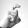
ASL letter: X